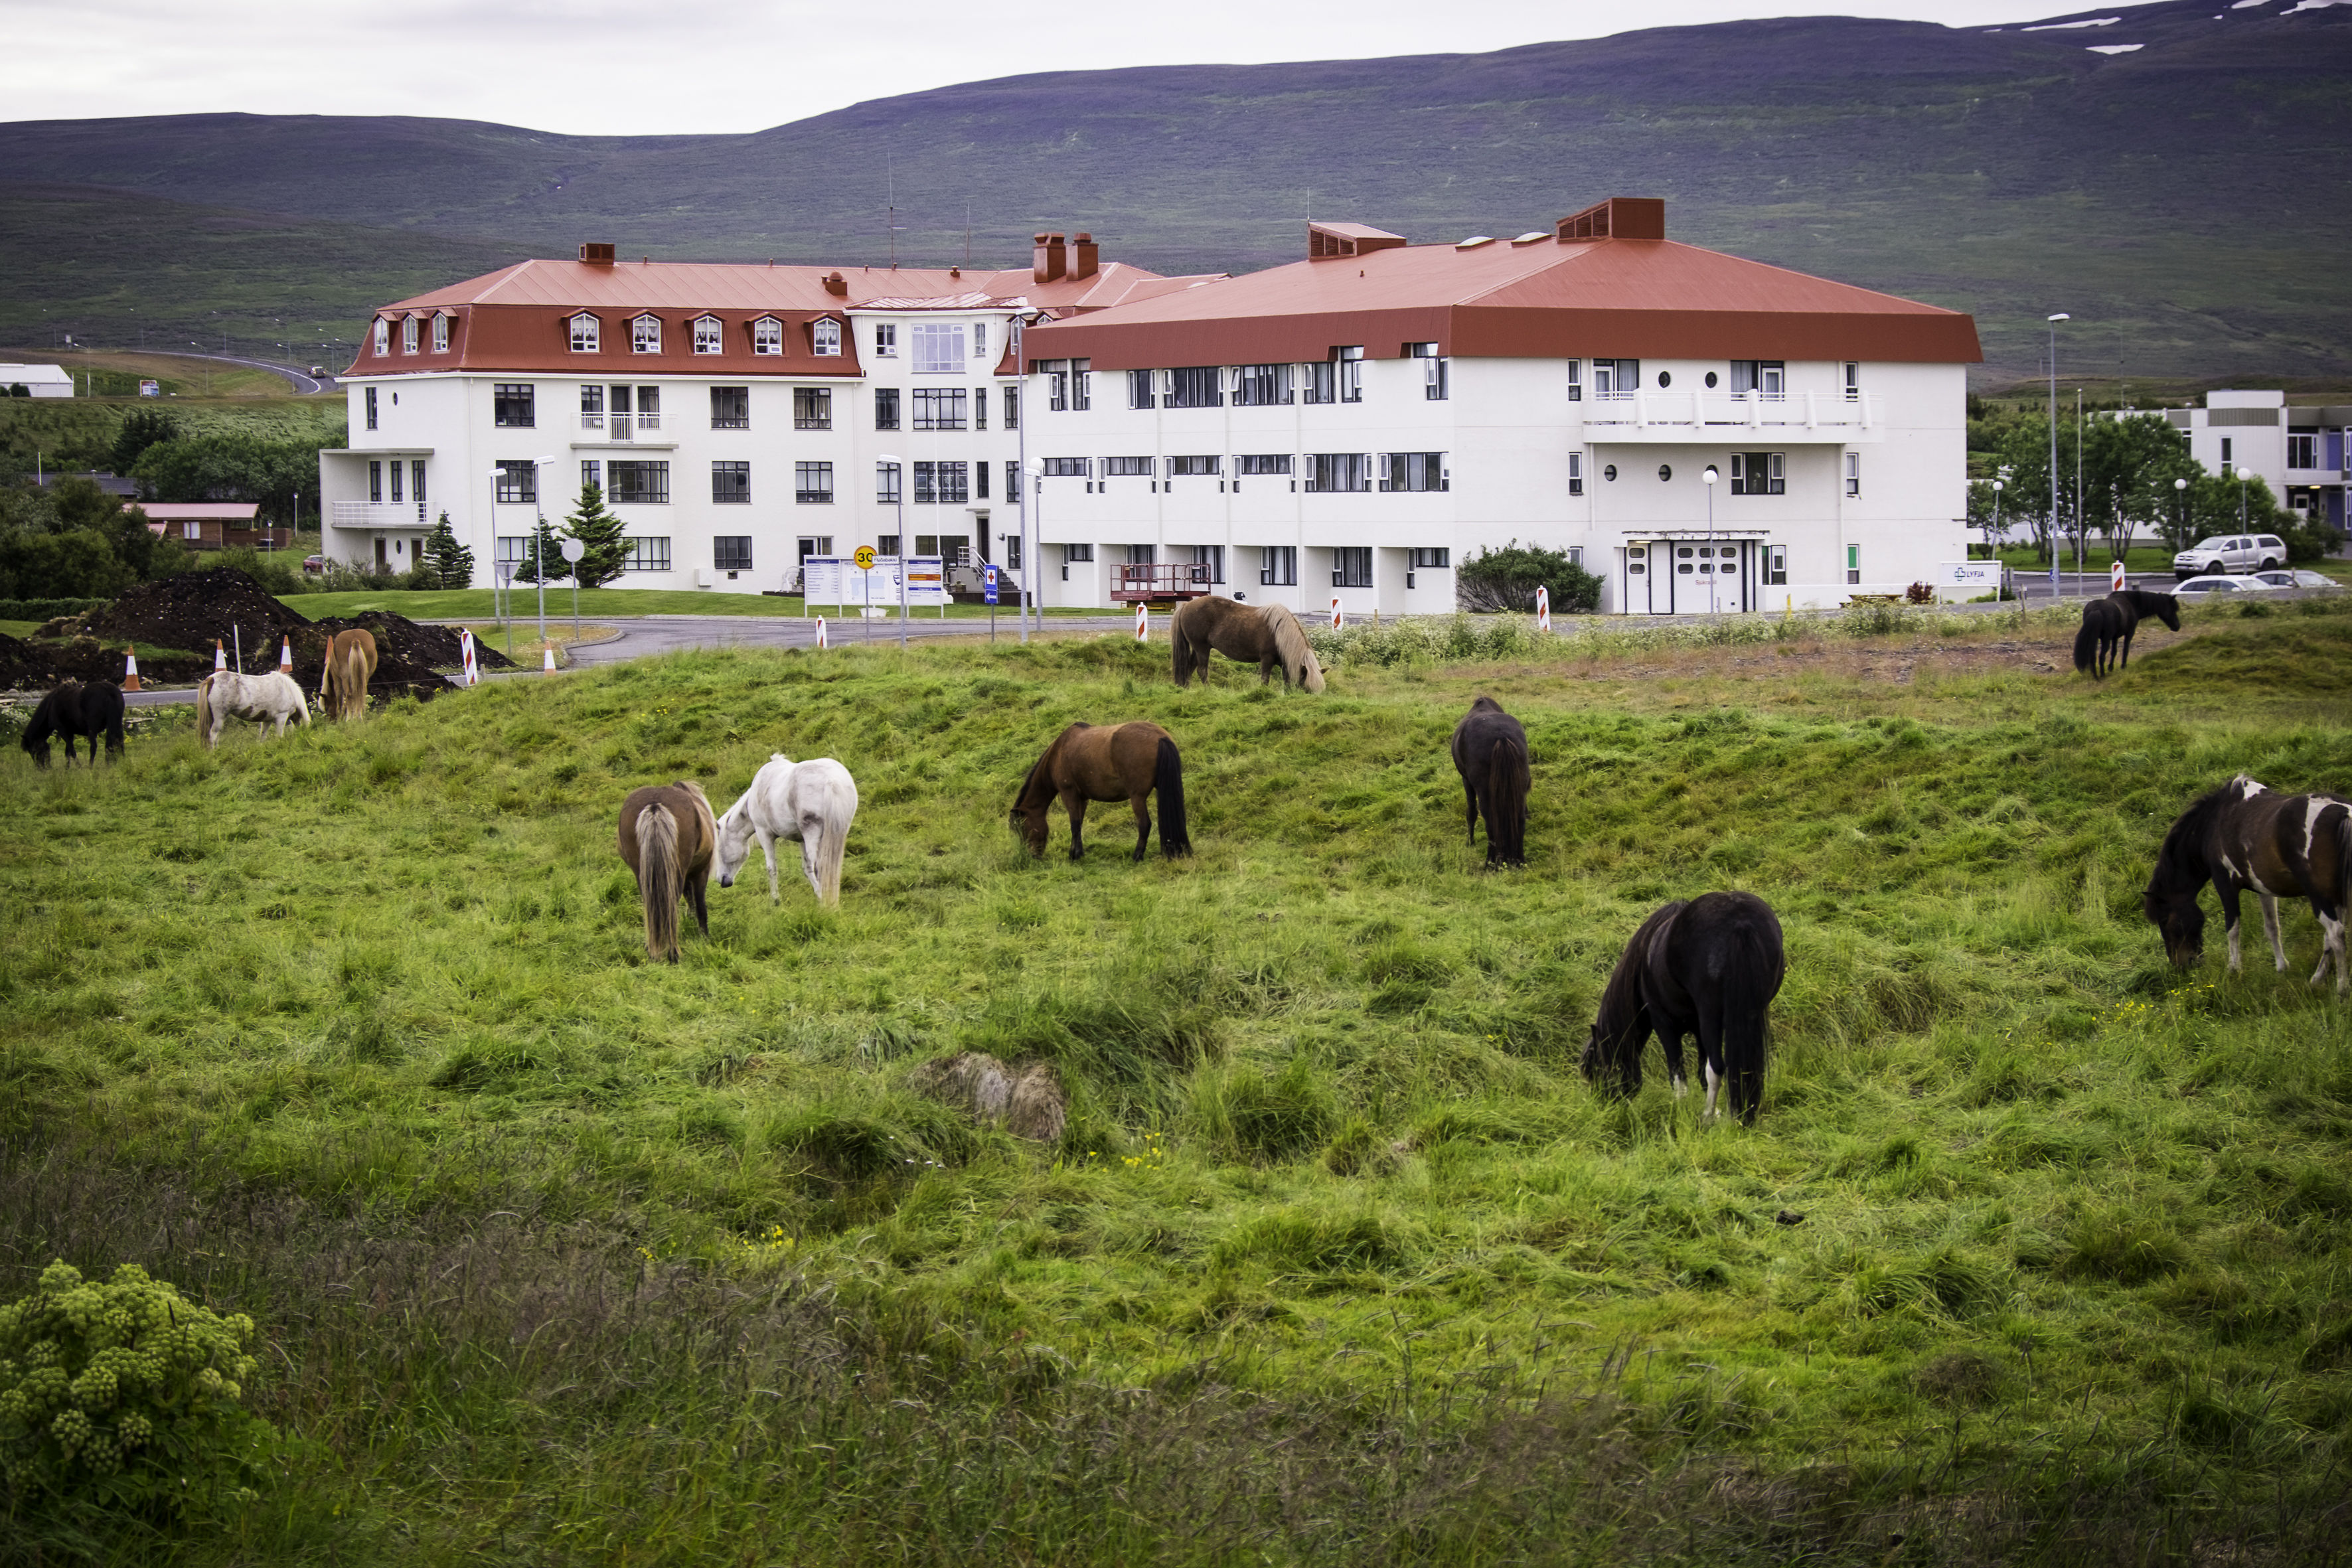
farm, meadow, building, travel, village, fujifilm, herd, pasture, grazing, ranch, iceland, tourism, is, fuji, fujixt1, fujix, rural area, cattle like mammal